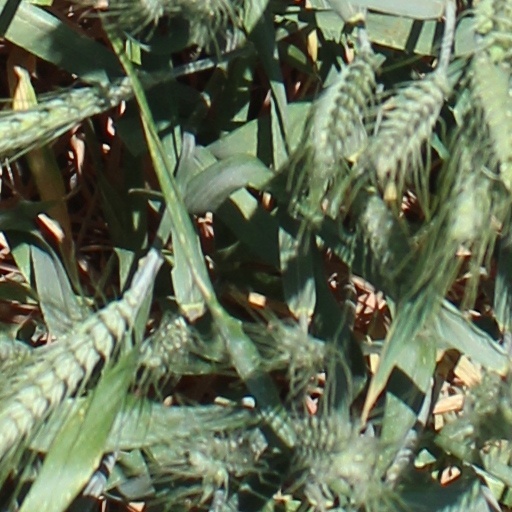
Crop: wheat